Kate Beaton

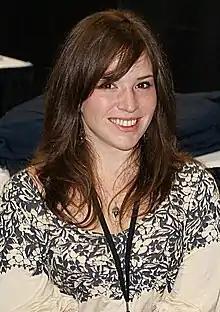
Beaton at the Calgary Comic and Entertainment Expo in 2011

Kathryn Moira Beaton (born 8 September 1983) is a Canadian comics artist best known as the creator of the comic strip "Hark! A Vagrant", which ran from 2007 to 2018. Her other major works include the children's books "The Princess and the Pony" and "King Baby", published in 2015 and 2016 respectively. The former was made into an Apple TV+ series called "Pinecone & Pony" released in 2022 on which Beaton worked as an executive producer. Also in 2022, Beaton released a memoir in graphic novel form, "", about her experience working in the Alberta oil sands. "Publishers Weekly" named "Ducks" one of their top ten books of the year.